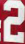
Number: 2